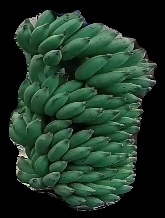
Variety: elakki-bale
Grade: grade1